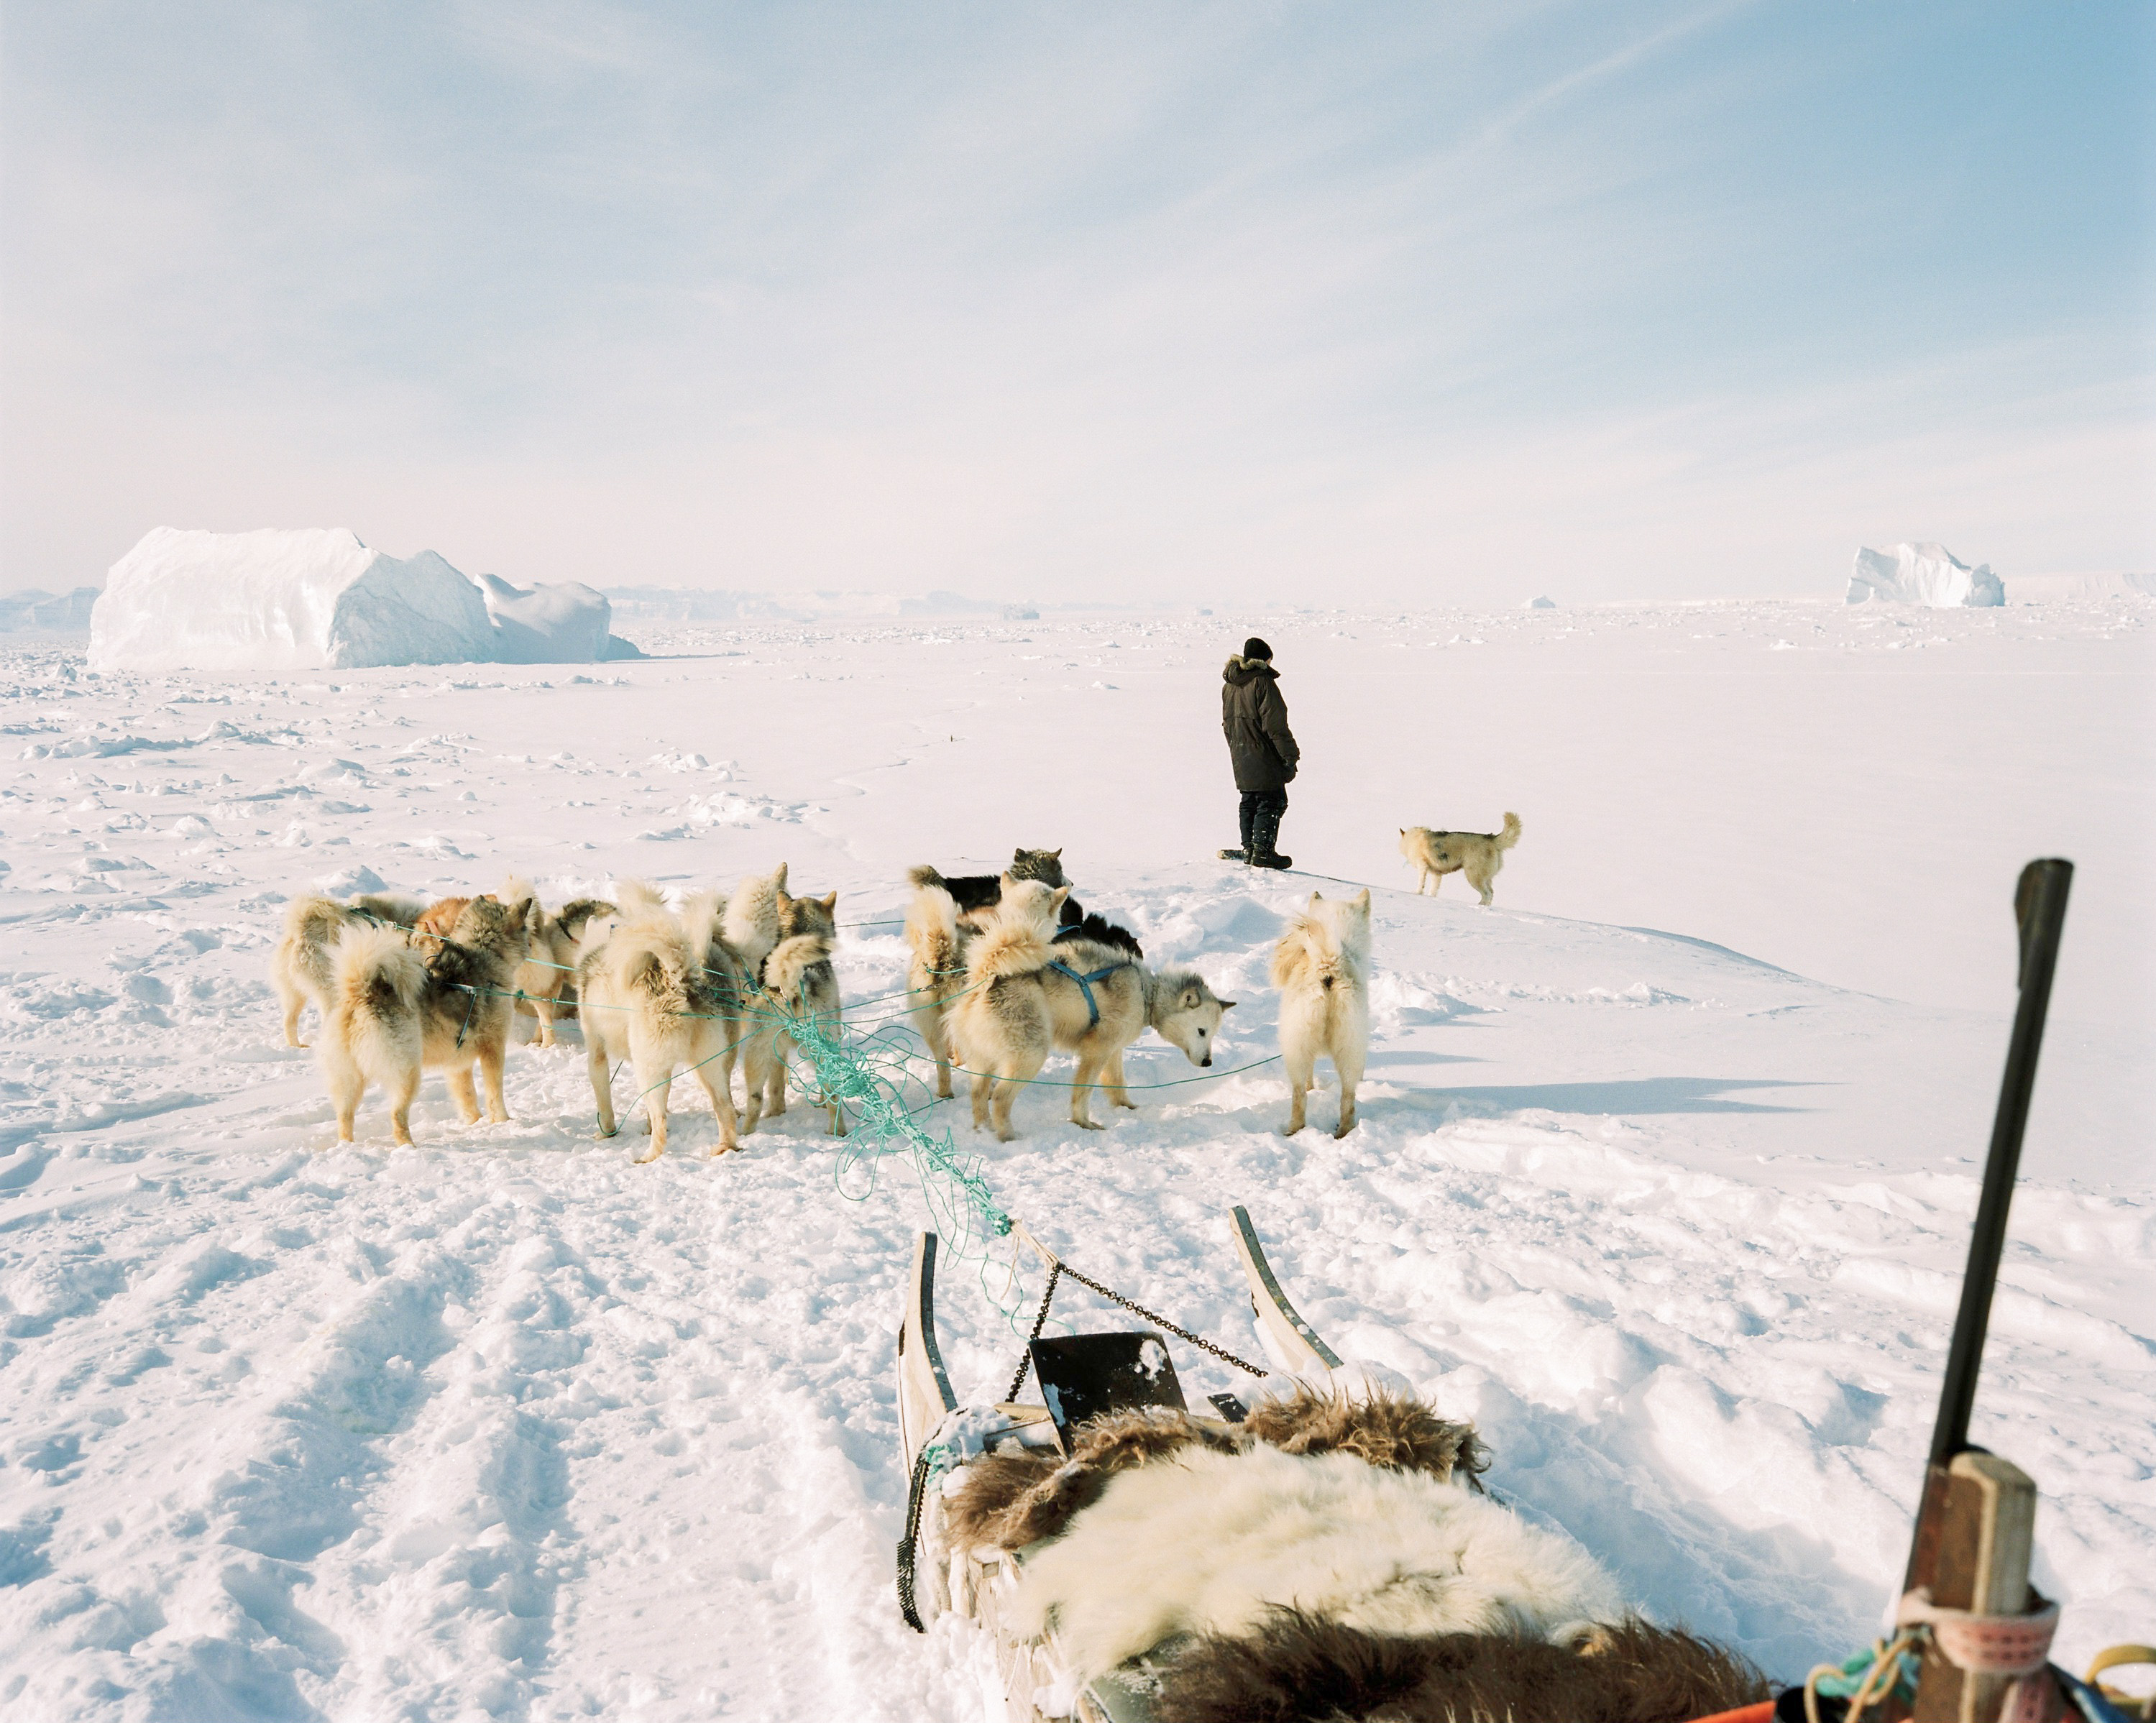
dog sled, sled dog, mushing, greenland dog, arctic, sled dog racing, northern inuit dog, canidae, natural environment, winter, dog, snow, ice, vehicle, ice cap, canadian eskimo dog, freezing, sakhalin husky, carnivore, sea ice, glacial landform, siberian husky, geological phenomenon, working dog, sled, arctic ocean, tundra, spitz